Washington Park Clubhouse

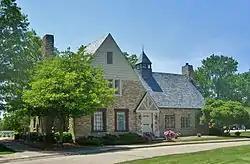
Washington Park Clubhouse

The Washington Park Clubhouse is located in Kenosha, Wisconsin.